Lamone-Cadempino railway station

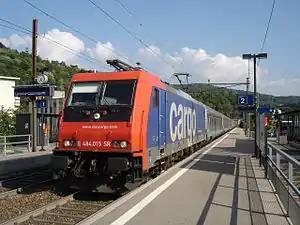
An InterRegio train calling at the station in 2009

Lamone-Cadempino railway station is a railway station in the Swiss canton of Ticino. The station is located on the border between the municipalities of Lamone and Cadempino, and serves both. The station is on the original line of the Swiss Federal Railways Gotthard railway between Bellinzona and Lugano. This line has been by-passed by the Ceneri Base Tunnel since 2020, and most trains between Lugano and Bellinzona now use the base tunnel rather than passing through Lamone-Cadempino station.